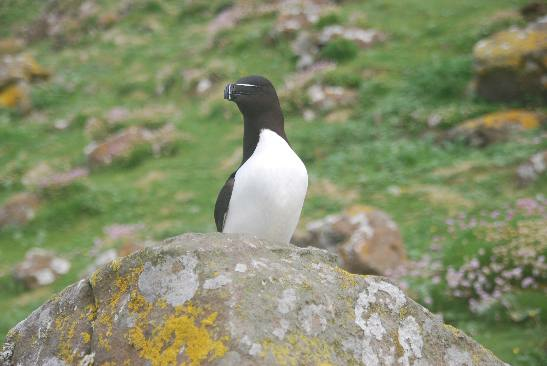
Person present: No